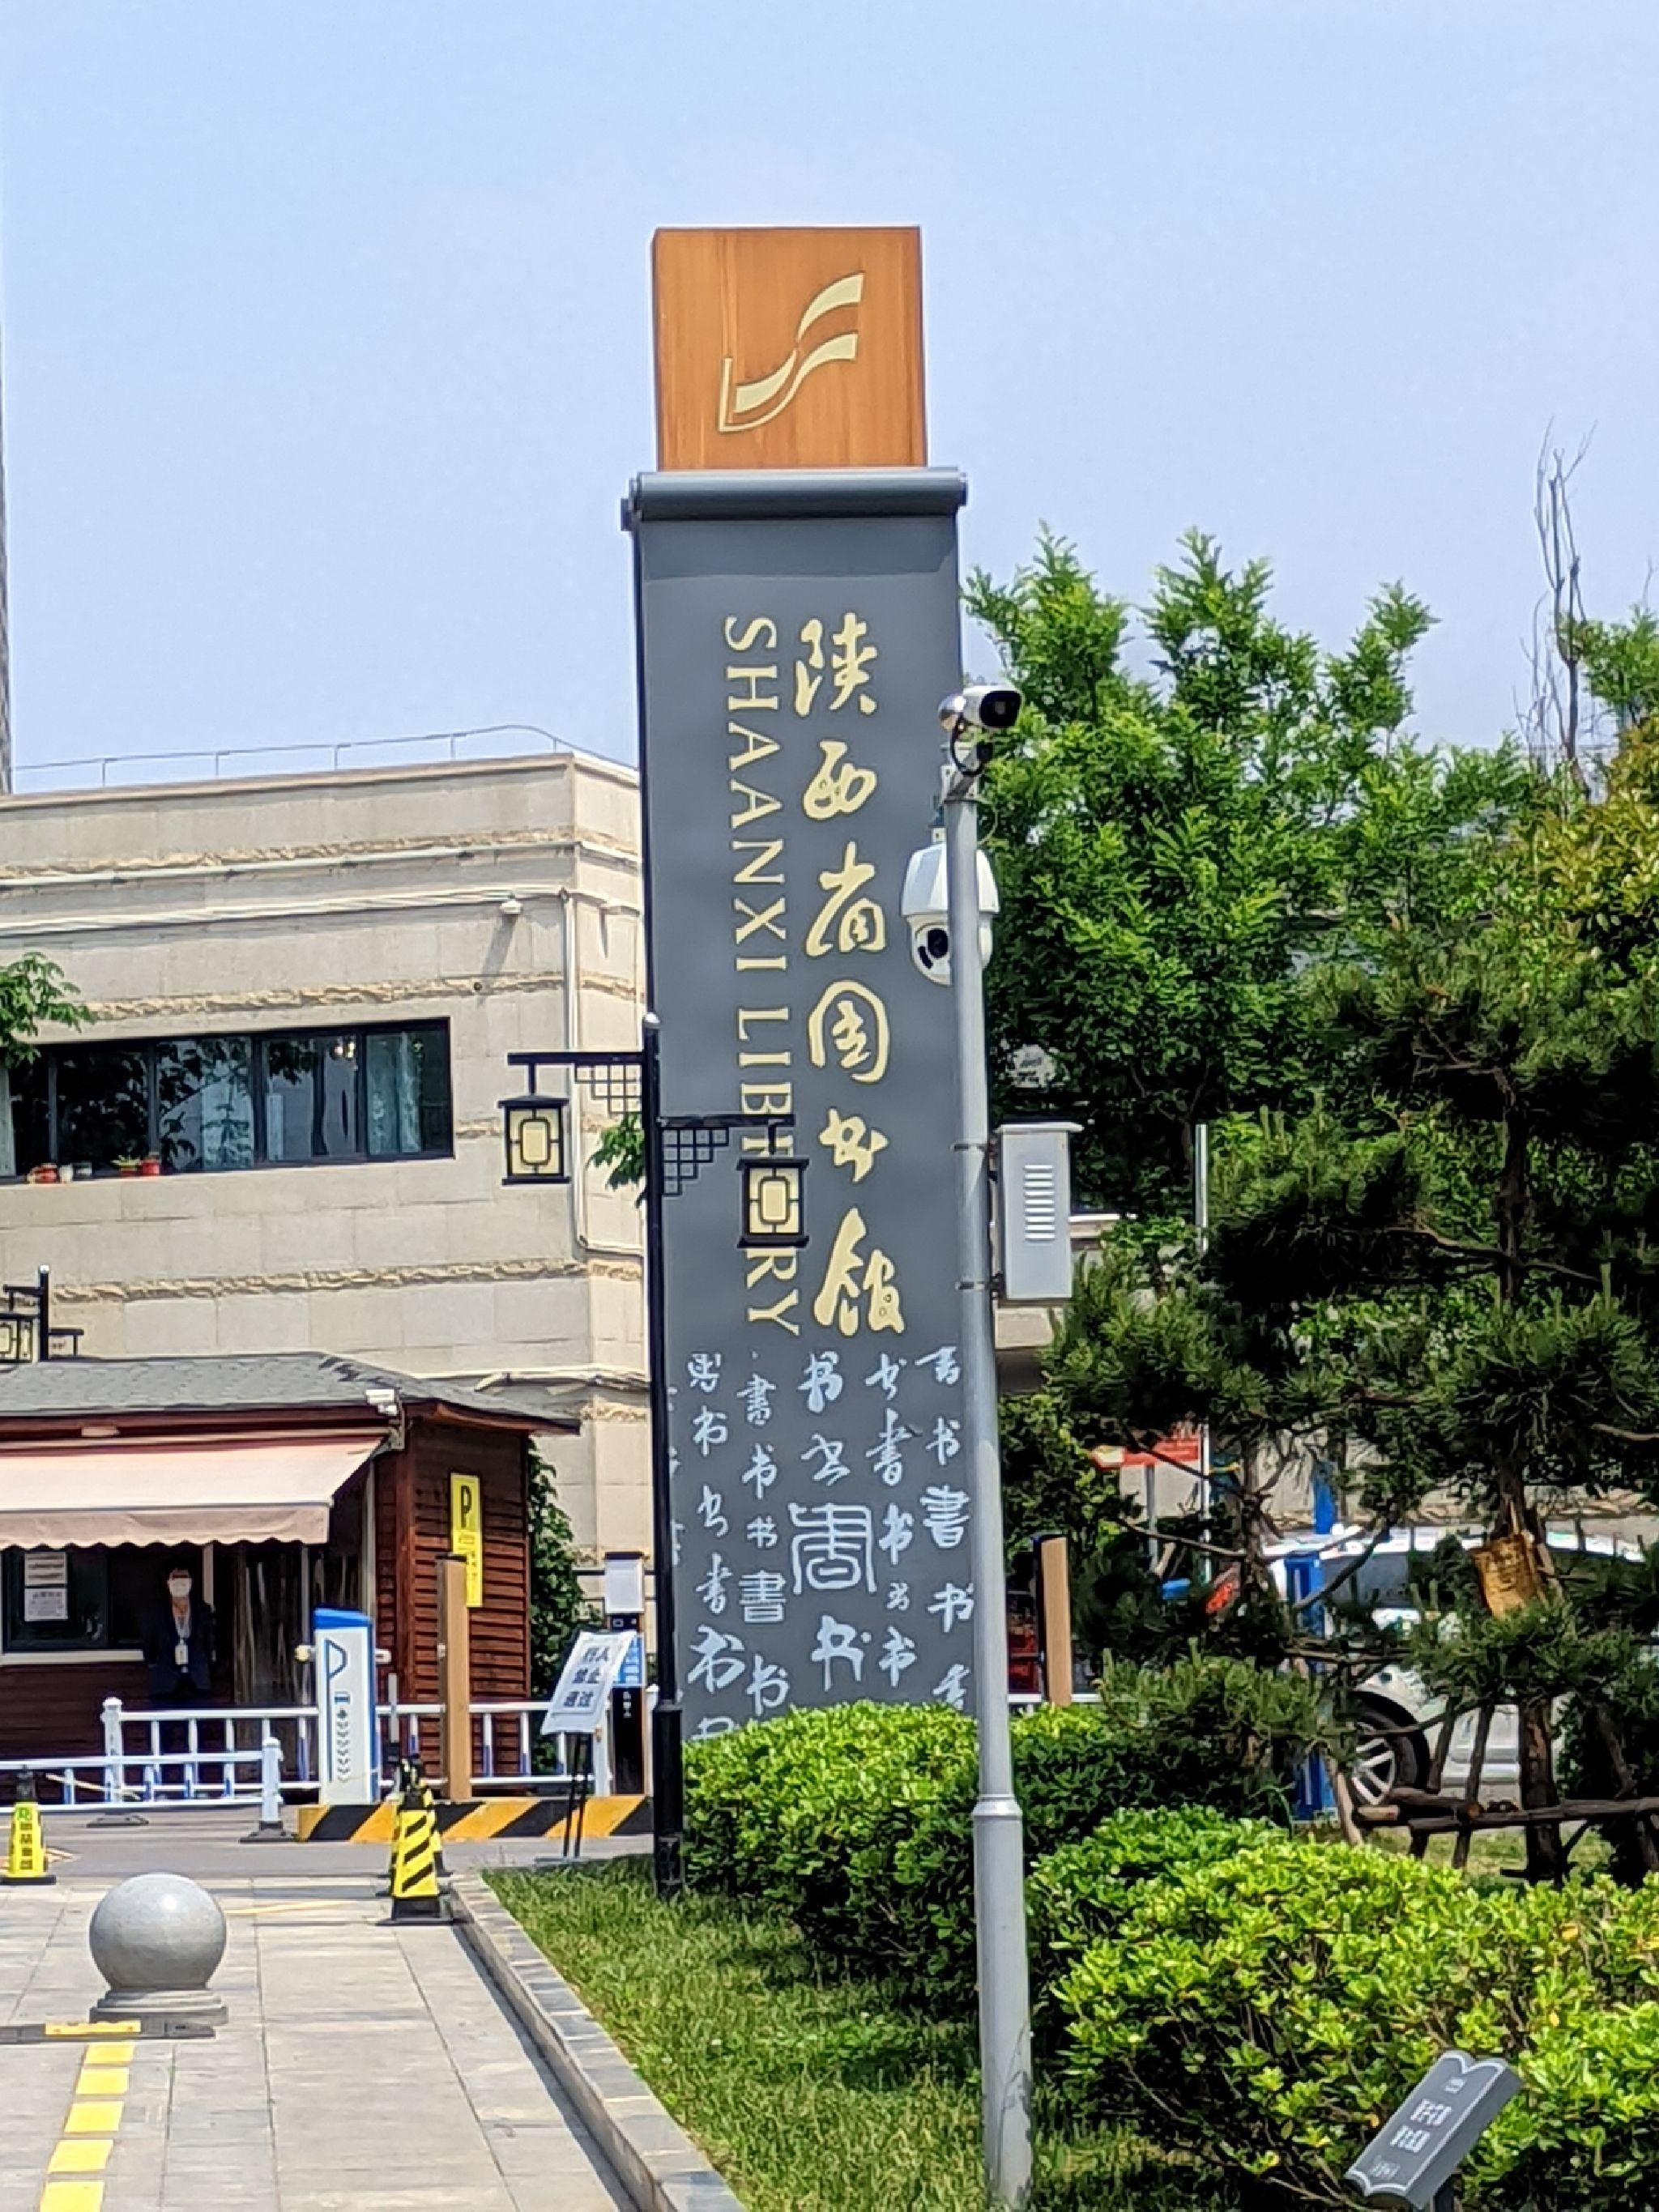
地标名称：陕西省图书馆(高新馆区)
所在城市：西安市·雁塔区